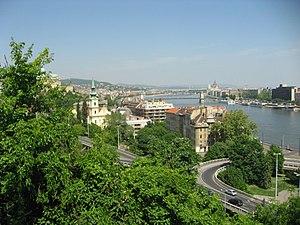
Tabán est un quartier de Budapest, situé à cheval sur les 1ᵉʳ et 11ᵉ arrondissements.